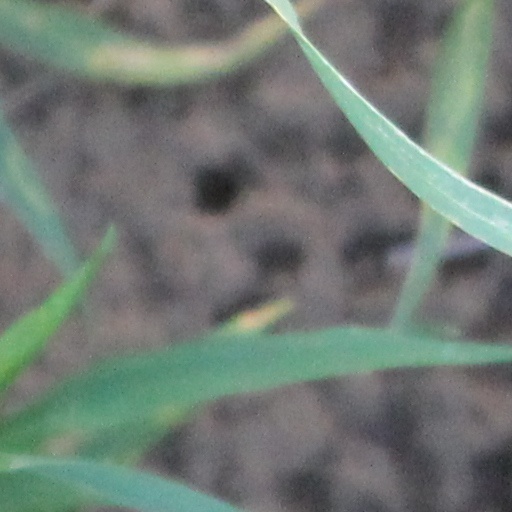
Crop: wheat